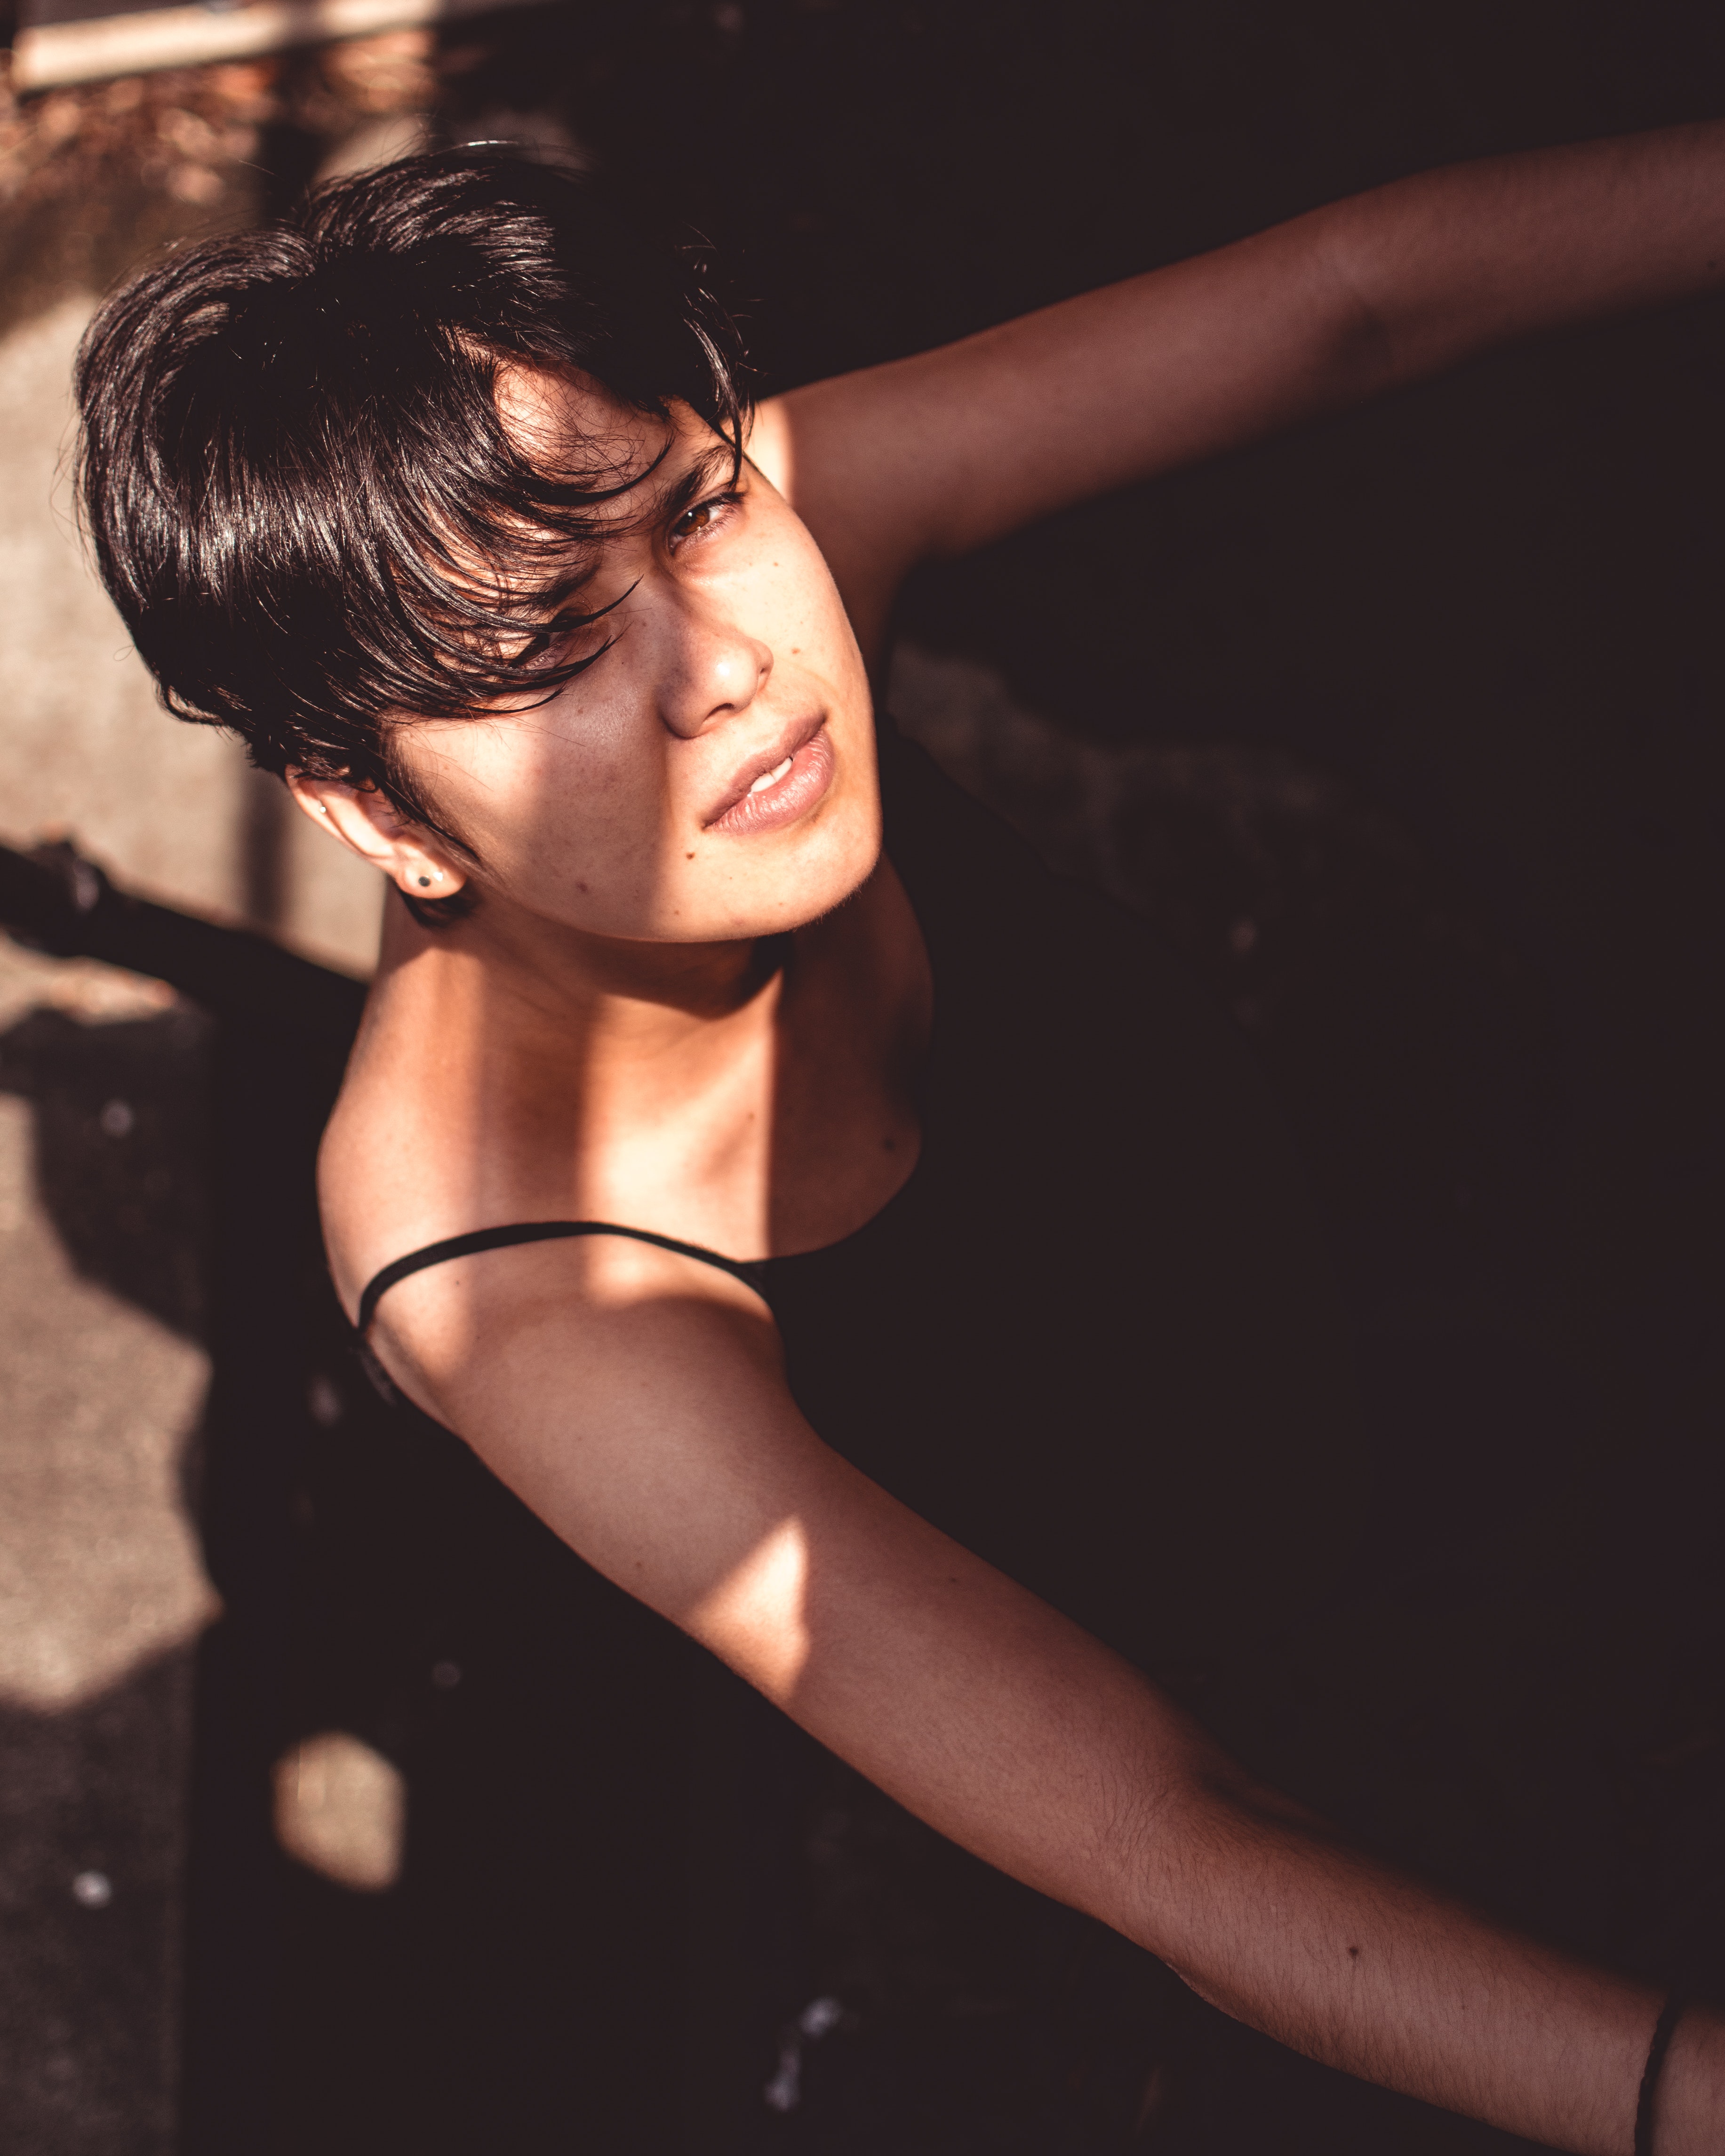
hair, arm, beauty, shoulder, joint, human body, muscle, hand, leg, flash photography, photography, neck, black hair, back, chest, model, elbow, photo shoot, dance, performance